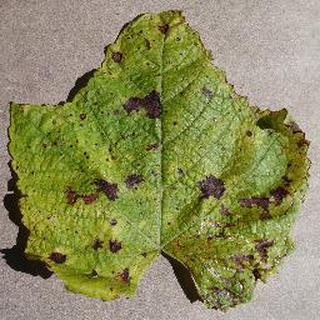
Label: grape_leaf_blight